Jarrod Mullen

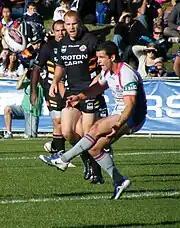

Mullen continued to play for Newcastle and featured in the club's finals campaigns in 2009 and in 2013 where they reached the preliminary final against the Sydney Roosters under the coaching of Wayne Bennett. In 2015 and 2016, Mullen was part of the Newcastle sides which finished last on the table.